Lakeland Pilots (baseball)

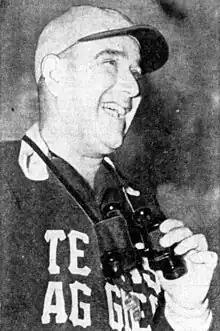
(1945) Homer Norton, Texas A&M Aggies. A member of the College Football Hall of Fame, Norton played for the Highlanders in 1921, batting .309 on the season, playing with Lakeland while simultaneously serving as a collegiate coach.

Outfielder Homer Norton played his second and final professional baseball season for Lakeland in 1921. Norton batted .309 in 117 games with 22 doubles and 5 triples and 1 home run in his season with the Highlanders. Norton became a college baseball and football coach and was serving as the football coach at Centenary College of Louisiana while playing for Lakeland, having begun coaching at the college in 1919. Norton later coached the 1939 Texas A&M Aggies football team to an undefeated 11–0 season, a victory in the 1940 Sugar Bowl and the team was named 1939 National Football Champions. In his collegiate coaching career, Norton compiled records of 143–75–18 (football), 49–43 (basketball) and 62–37–1 (baseball), coaching basketball at Centenary College of Louisiana from 1921 to 1926 and baseball at Texas A&M in 1943 and 1944. In 1971, Norton was inducted into the College Football Hall of Fame as a coach.